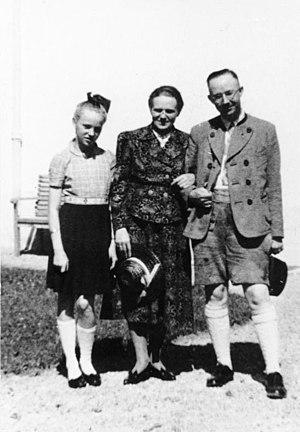
Gudrun Burwitz, née Himmler le 8 août 1929 à Munich et morte le 24 mai 2018 dans la même ville, est une militante néonazie, cofondatrice de Stille Hilfe, une association qui vient en aide aux criminels de guerre nazis. Elle est connue pour son engagement en faveur de la réhabilitation de son père Heinrich Himmler, Reichsführer-SS et architecte de la Shoah.